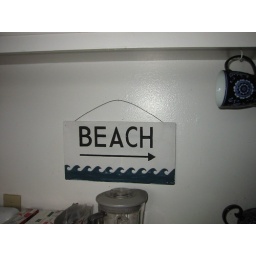
sign in kitchen